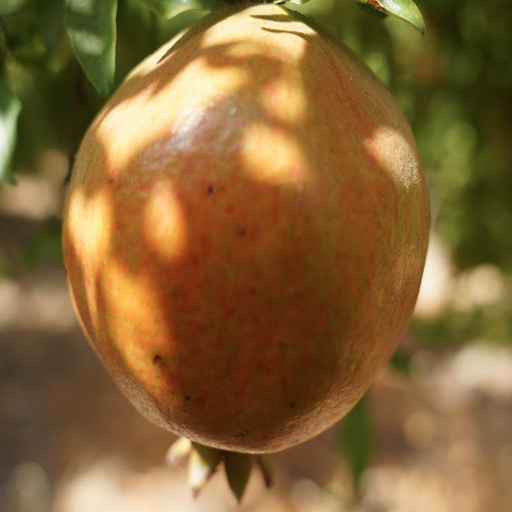
Label: Healthy